Arma 2: Operation Arrowhead

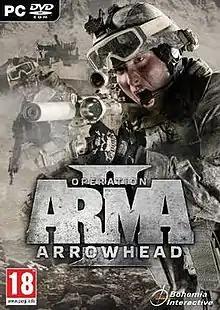
European Union cover art for "Arma 2: Operation Arrowhead"

Arma 2: Operation Arrowhead (Arma 2: OA; stylized as AA II: Operation Arrowhead) is a standalone expansion pack to Bohemia Interactive's tactical shooter "Arma 2". "Arma 2: Operation Arrowhead" includes three new multiplayer maps, new vehicles and equipment, new factions, along with a new campaign.